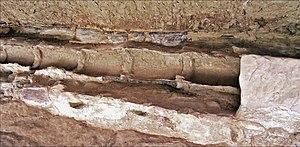
La gestion de l'eau à Pétra a forgé la puissance et le niveau de vie des résidents de la capitale de l'ancien royaume nabatéen. Cité parmi les plus puissantes de l'Antiquité, Pétra ne tient pas sa célébrité et sa prospérité, uniquement par ses magnifiques bâtiments creusés et sculptés dans la roche des montagnes environnantes. C’est surtout par son extraordinaire système hydraulique construit au cours des siècles, que Pétra a pu se développer au milieu d'un désert inhospitalier, et devenir une étape stratégique pour les caravanes chamelières, venant de l’Arabie ou de la lointaine Asie et ...apportant les soies, les épices et les parfums, vers les cours d’Europe.
Un tuyau en terre cuite est un cylindre qui, depuis l'antiquité, peut être assemblé avec d'autres pour former une conduite hydraulique, ou servir de tuyau de drainage.